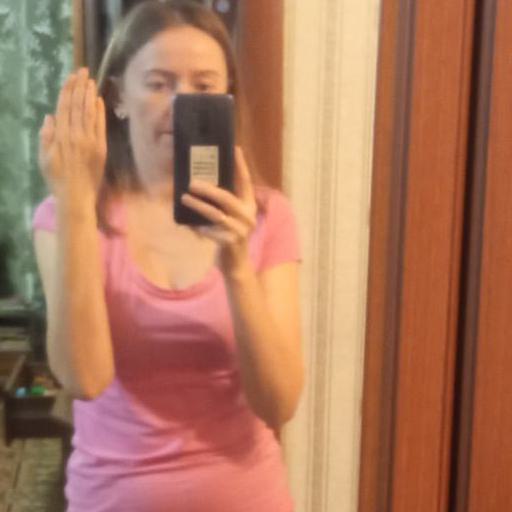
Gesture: no_gesture